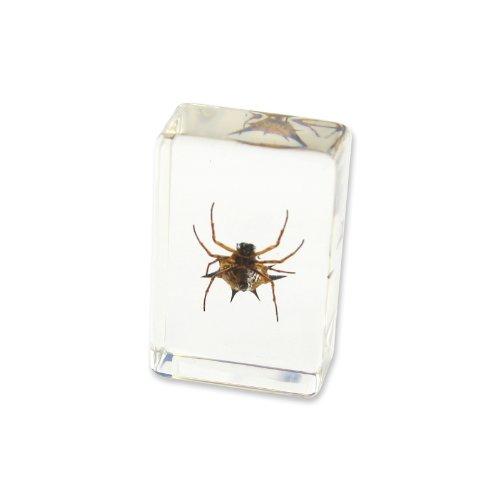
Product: REALBUG Spiny Spider Paperweight (1.8x1.1x0.8)
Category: Toys & Games | Novelty & Gag Toys
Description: Real Spiny Spider.
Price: $8.87
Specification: ProductDimensions:1.8x1.1x0.8inches|ItemWeight:5pounds|ShippingWeight:0.8ounces(Viewshippingratesandpolicies)|ASIN:B0072B5LWM|Itemmodelnumber:PW110|Manufacturerrecommendedage:5-15years